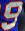
Number: 9